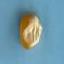
Maize quality: Good